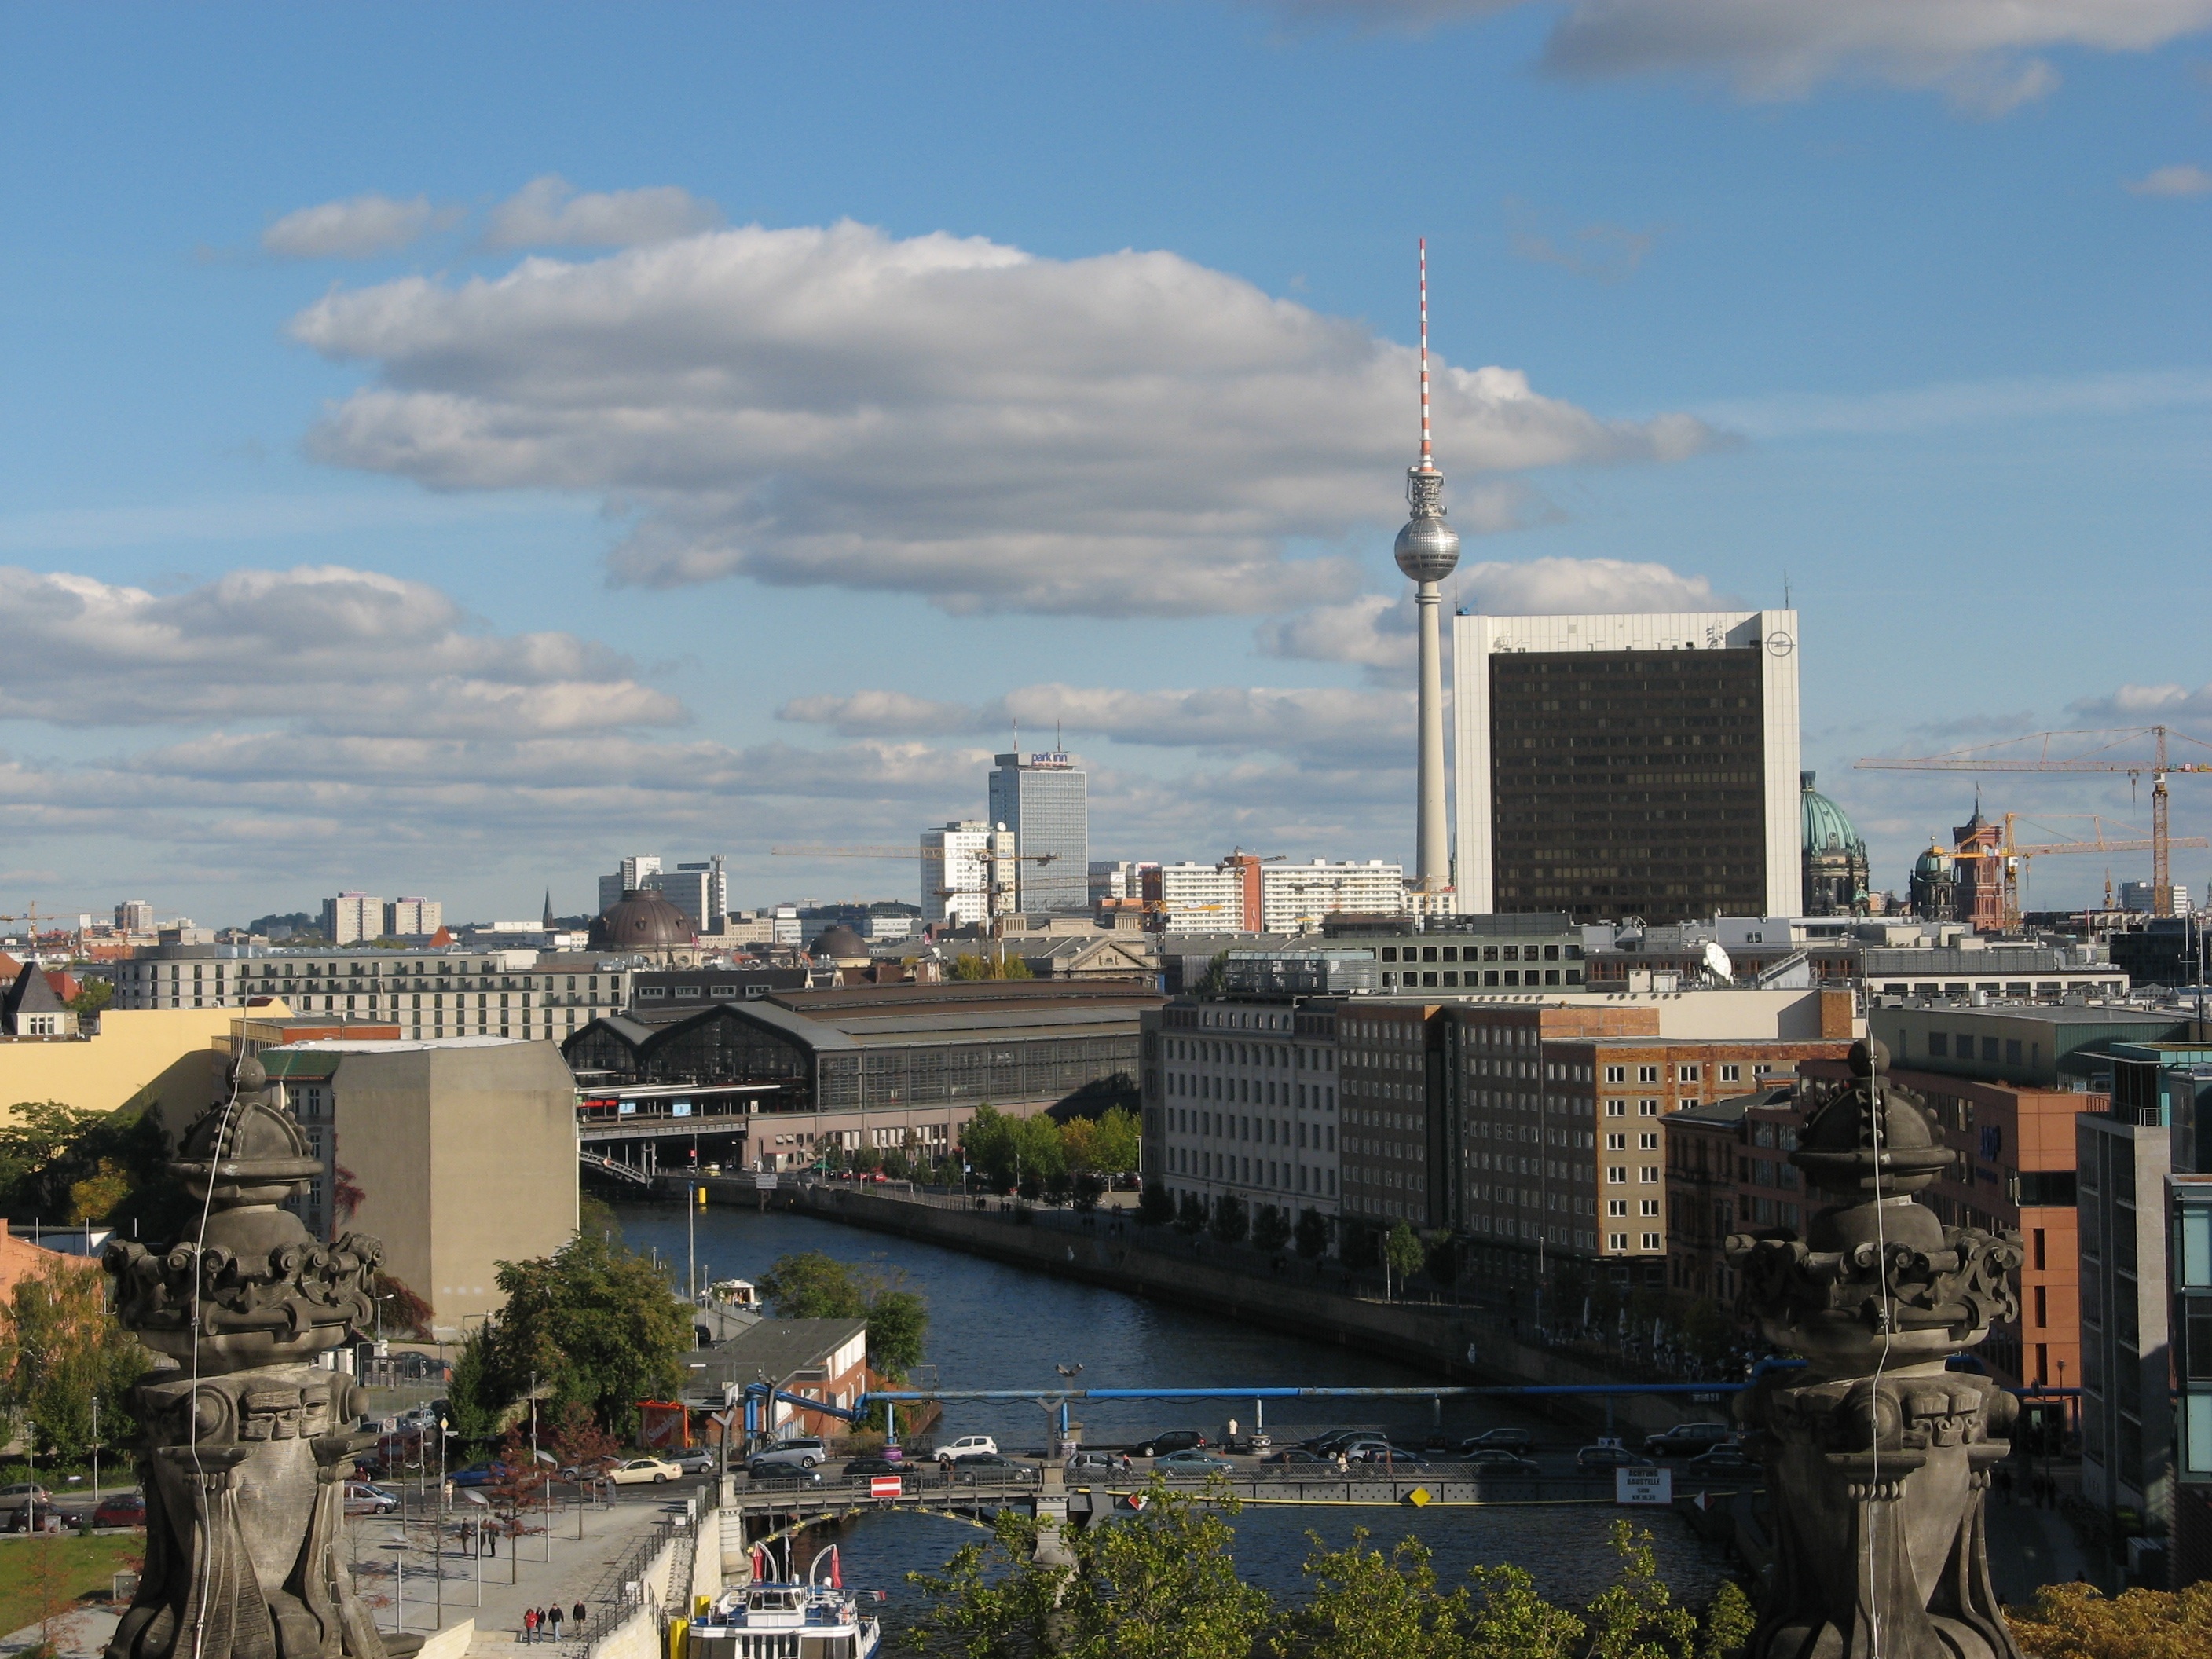
skyline, city, skyscraper, cityscape, downtown, tower, landmark, harbor, waterway, berlin, spree, bundestag, aerial photography, urban area, human settlement